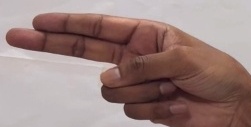
ASL sign: H